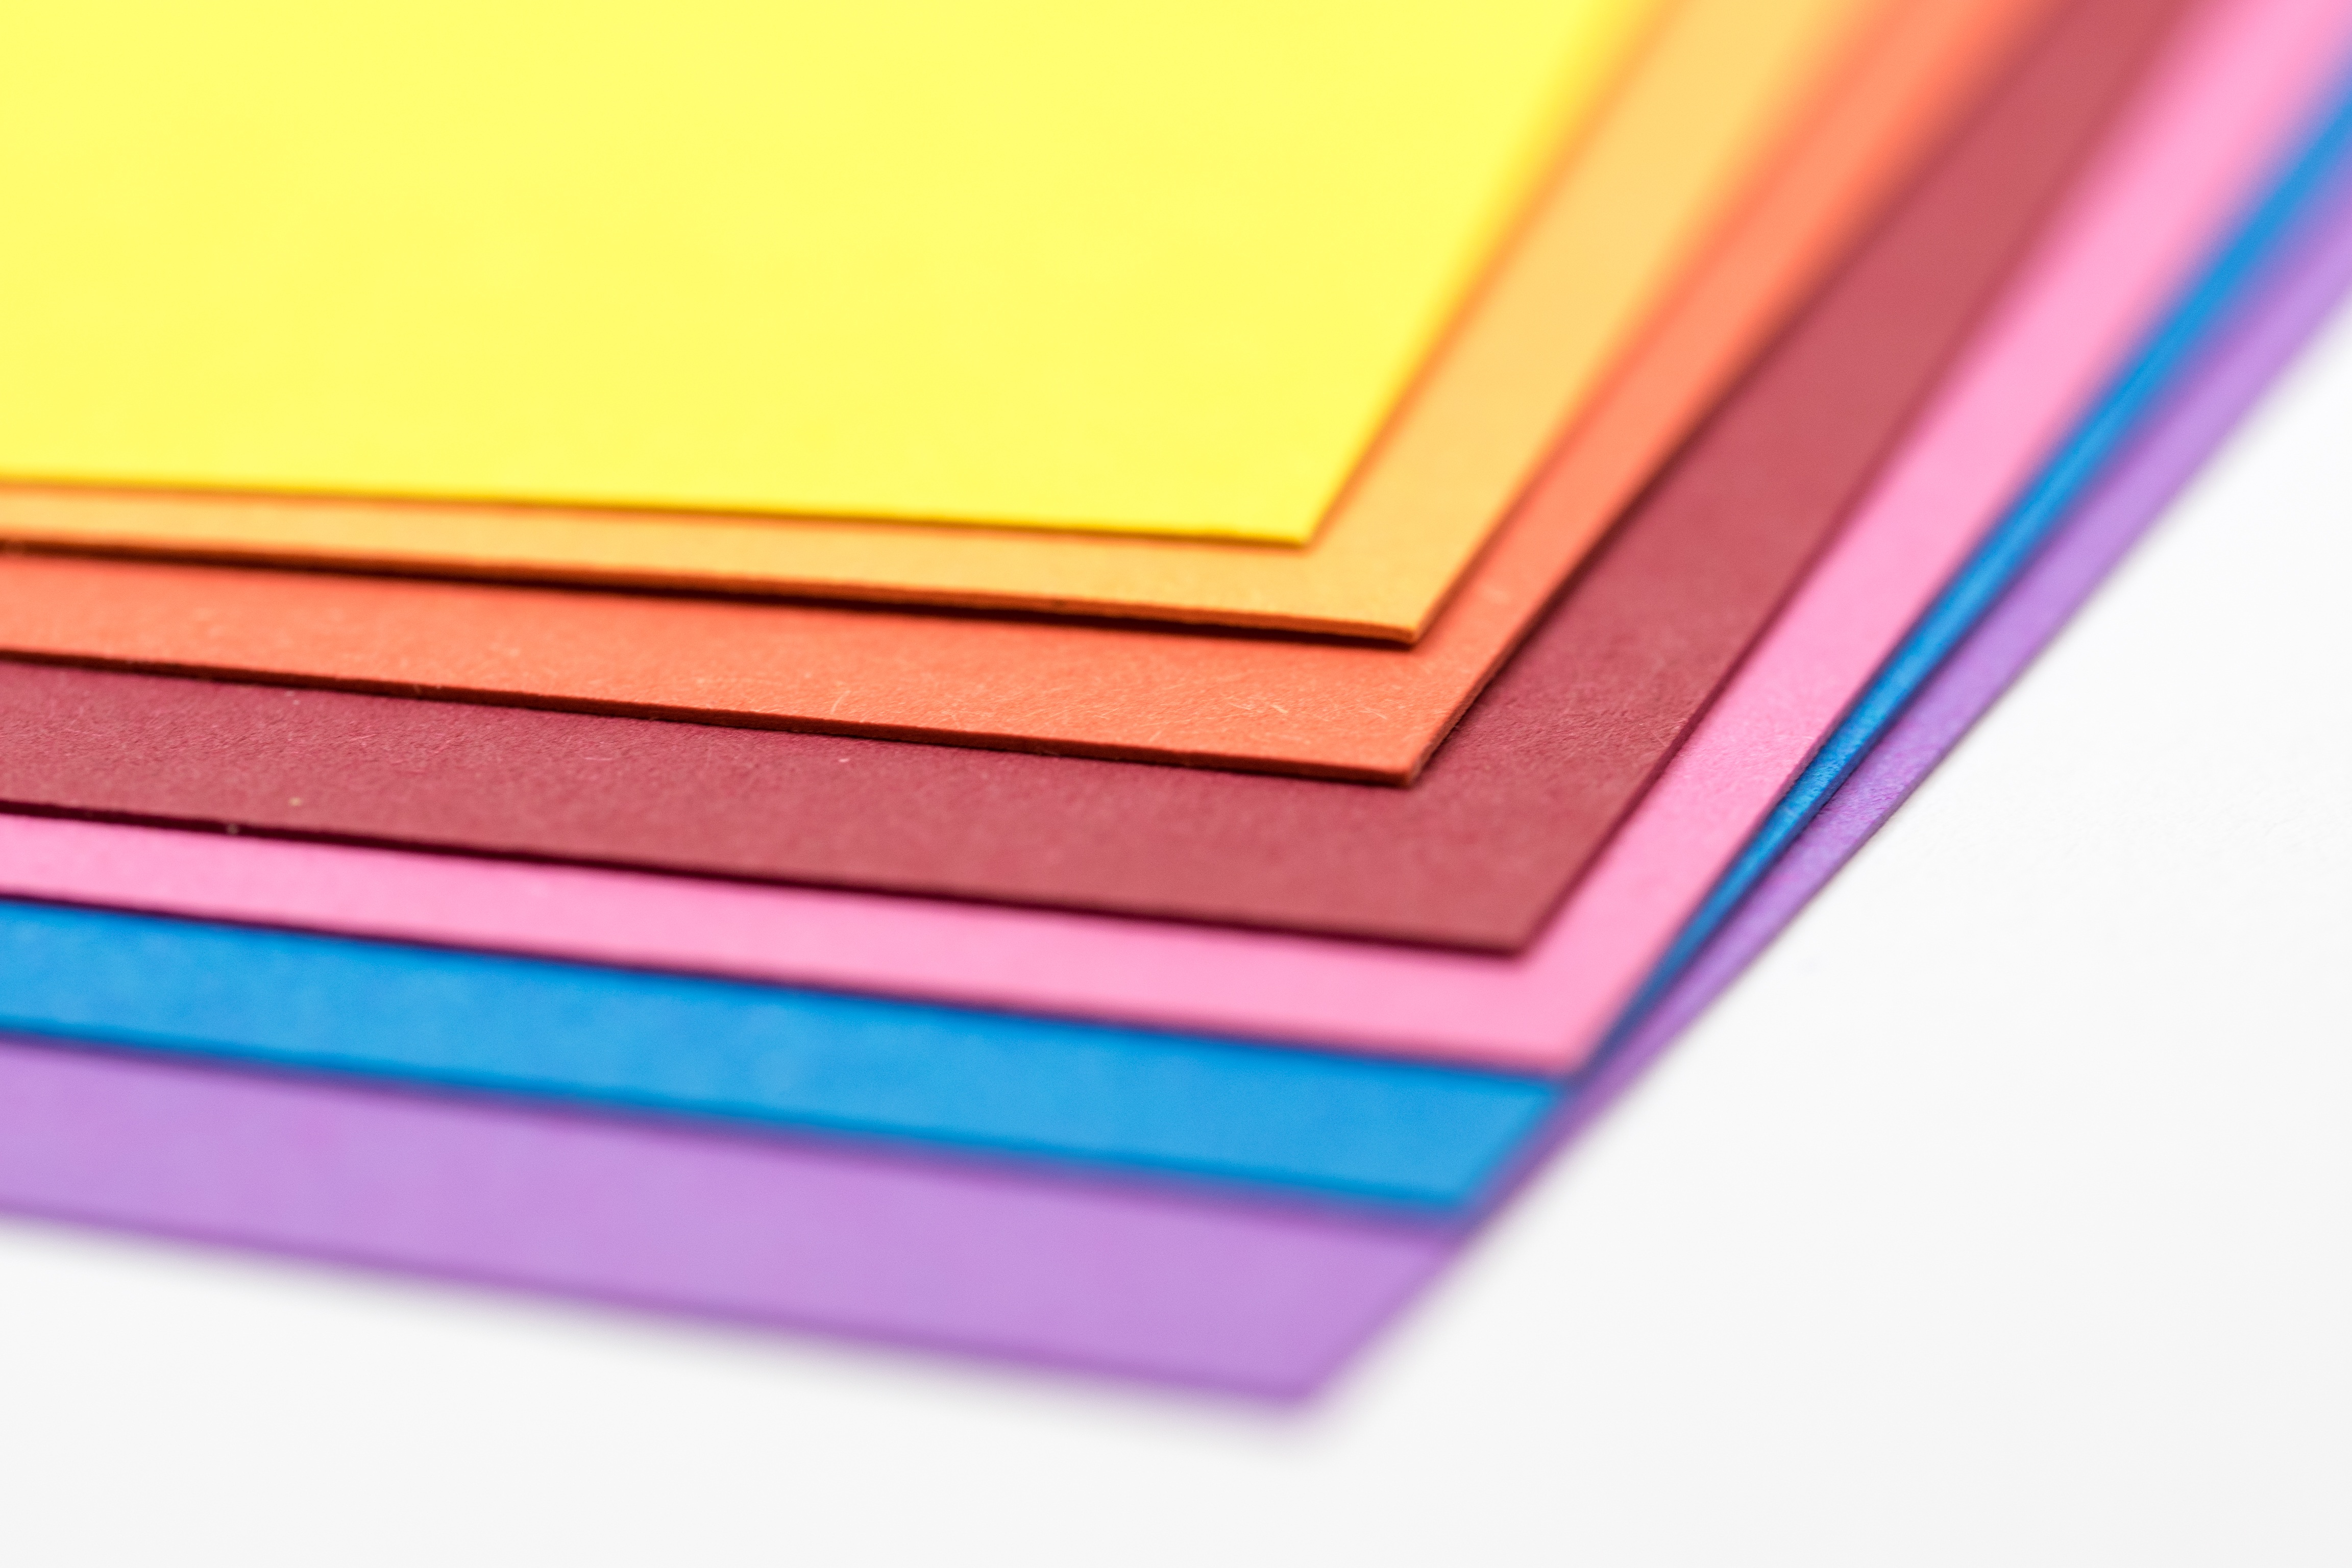
structure, texture, arch, pattern, color, colorful, paper, material, parchment, brand, background, rectangle, letters, document, tinker, rainbow colors, design paper, creative paper